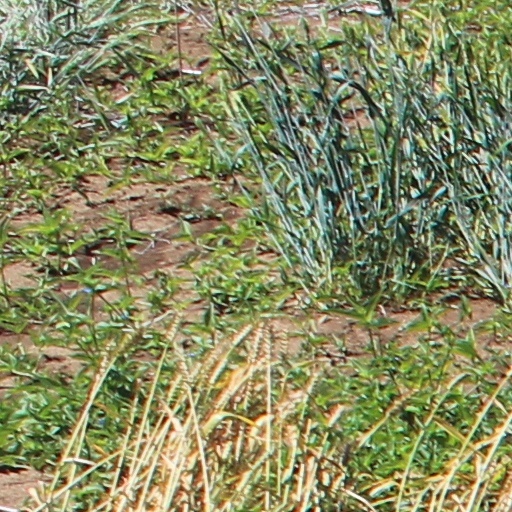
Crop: wheat